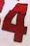
Number: 4